Santos Basin

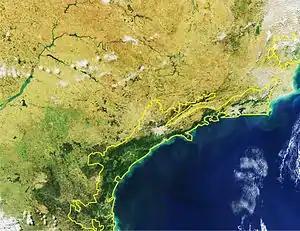
Outline of the Serra do Mar coastal forest ecoregion, bordering the Santos Basin

The Santos Basin is a mostly offshore sedimentary basin across the Tropic of Capricorn, bordering from north to south the Brazilian states of Rio de Janeiro, Sáo Paulo, Paraná and Santa Catarina. The basin covers an area of approximately , and is bounded in the north by the Cabo Frio High, separating the basin from the Campos Basin and the Florianópolis High and Fracture Zone, separating the Santos Basin from the Pelotas Basin.